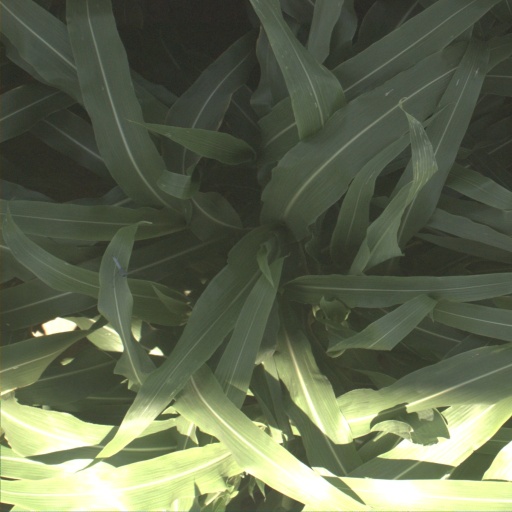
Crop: sorghum